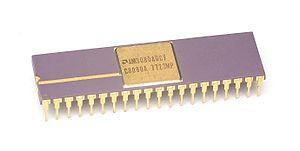
Am9080 est un processeur fabriqué par AMD. Il a été initialement produit sans licence comme un clone de l'Intel 8080. En 1976 ISBN 978-0735567481), un accord a été conclu avec Intel pour le fabriquer. Les premières versions de l'Am9080 ont été disponibles en avril 1974. Ce processeur fonctionne à une vitesse de 2 MHz.